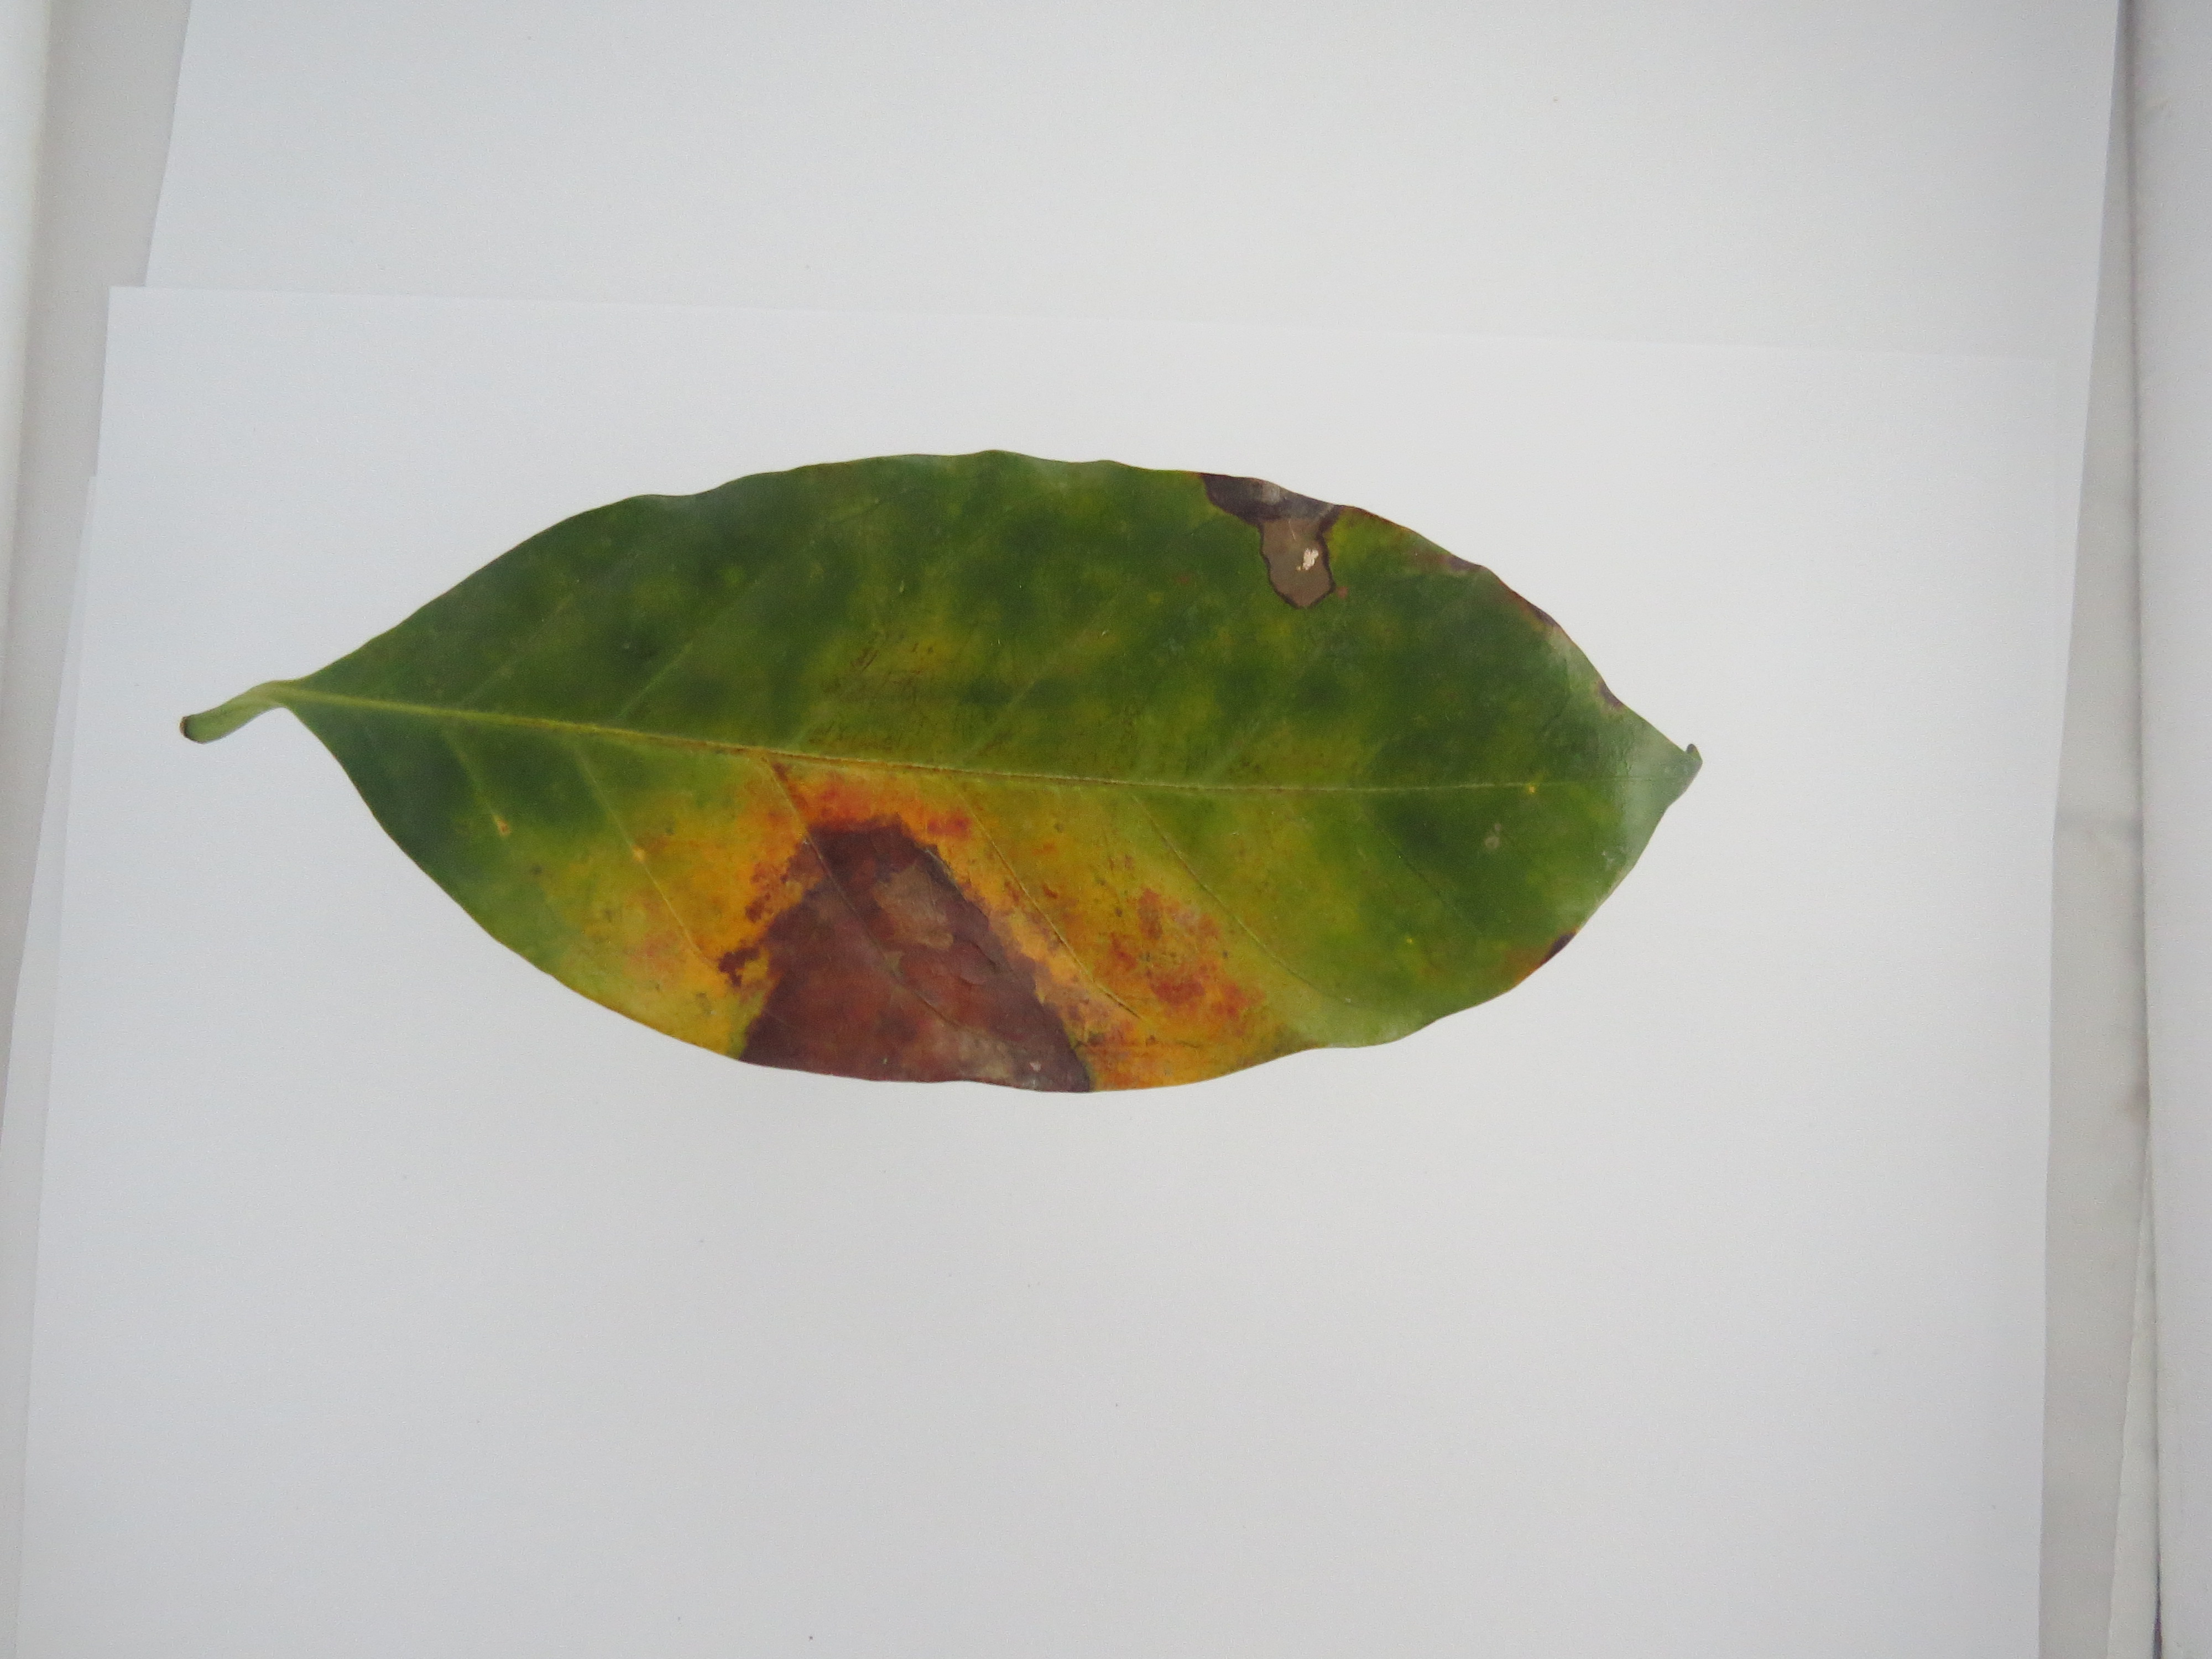
Label: phosphorus-P